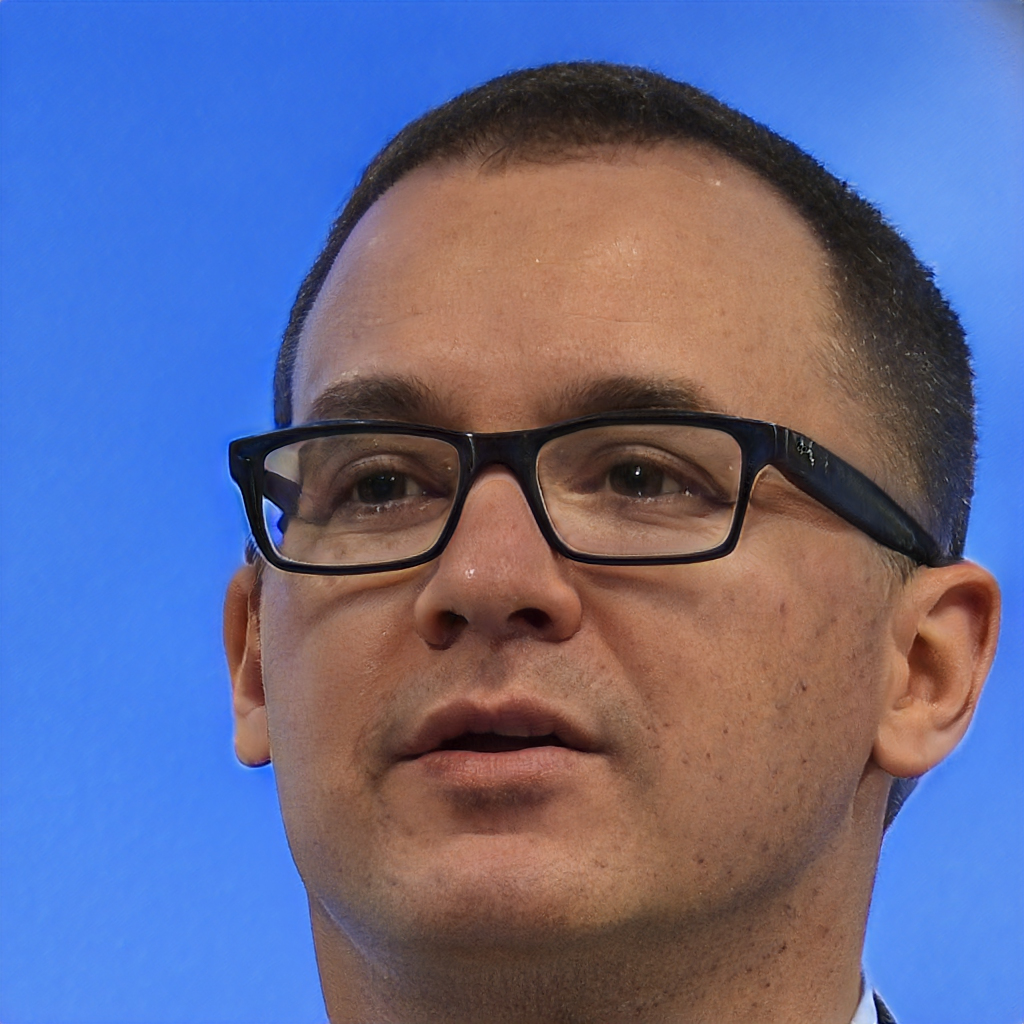
Gender: Male